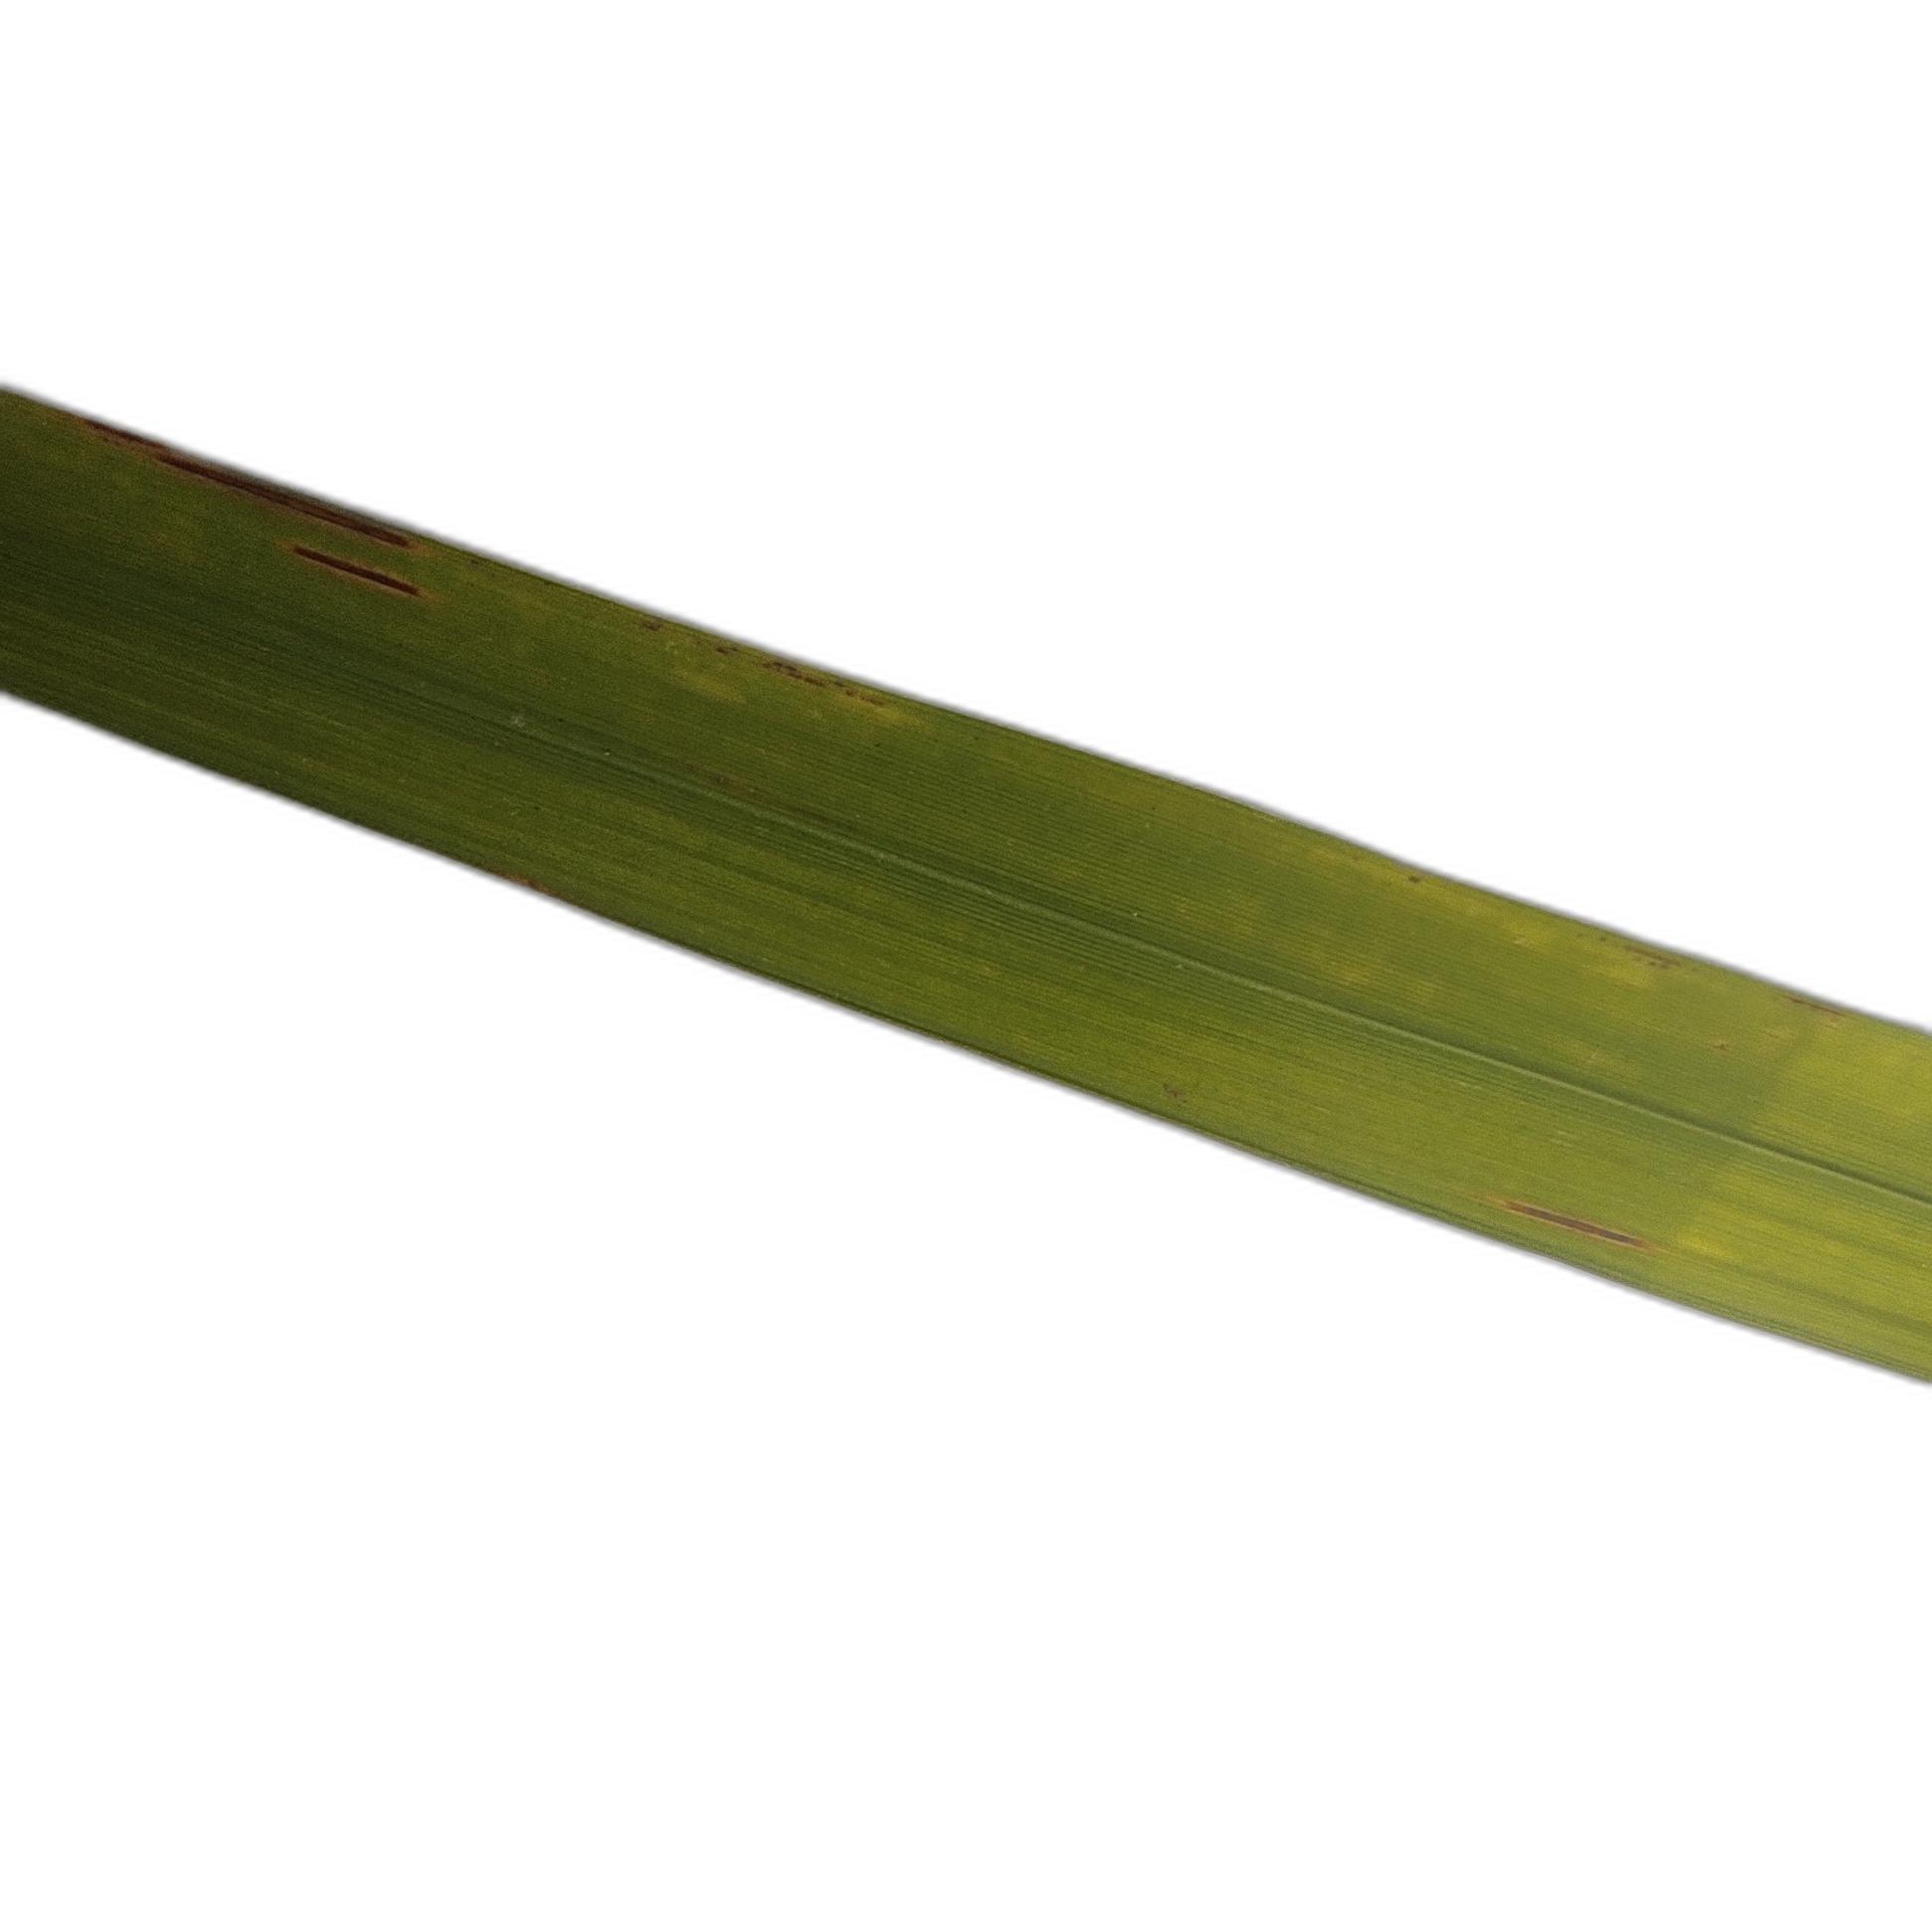
Label: Rice Blast